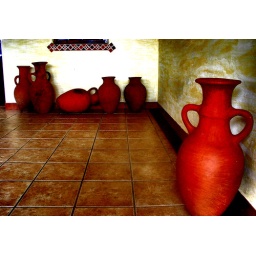
Clay pots decorate an entrance way in a Dominican Republic building